Prominente

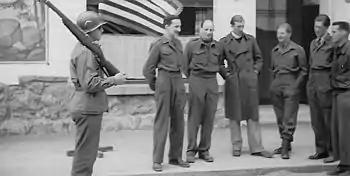
Members of the Prominenten, under a U.S. guard, outside the Hungerberg Hotel on May 5, 1945, shortly after their release. L to R: John Elphinstone, Max de Hamel, Michael Alexander, unknown, George Lascelles, and John Winant Jr.

The German term Prominente (singular masculine "Prominenter") was used in World War II to describe high-profile prisoners from various countries that were imprisoned in, for example, the POW camp for officers Colditz (Oflag IV-C) or the Nazi concentration camps Sachsenhausen and Dachau for possible use as hostages. These prisoners had among them former statesmen, politicians, political dissidents and priests as well as prisoners of war related, or believed to be related, to allied politicians and royalties. The Colditz POW's were liberated on 14April 1945 by the U.S. Army, whereas the prisoners from Sachsenhausen and Dachau were liberated from their SS-guards in turn by troops from the Wehrmacht and shortly thereafter by units from the 42nd Infantry Division and the 45th Infantry Division after the Transport of concentration camp inmates to Tyrol.